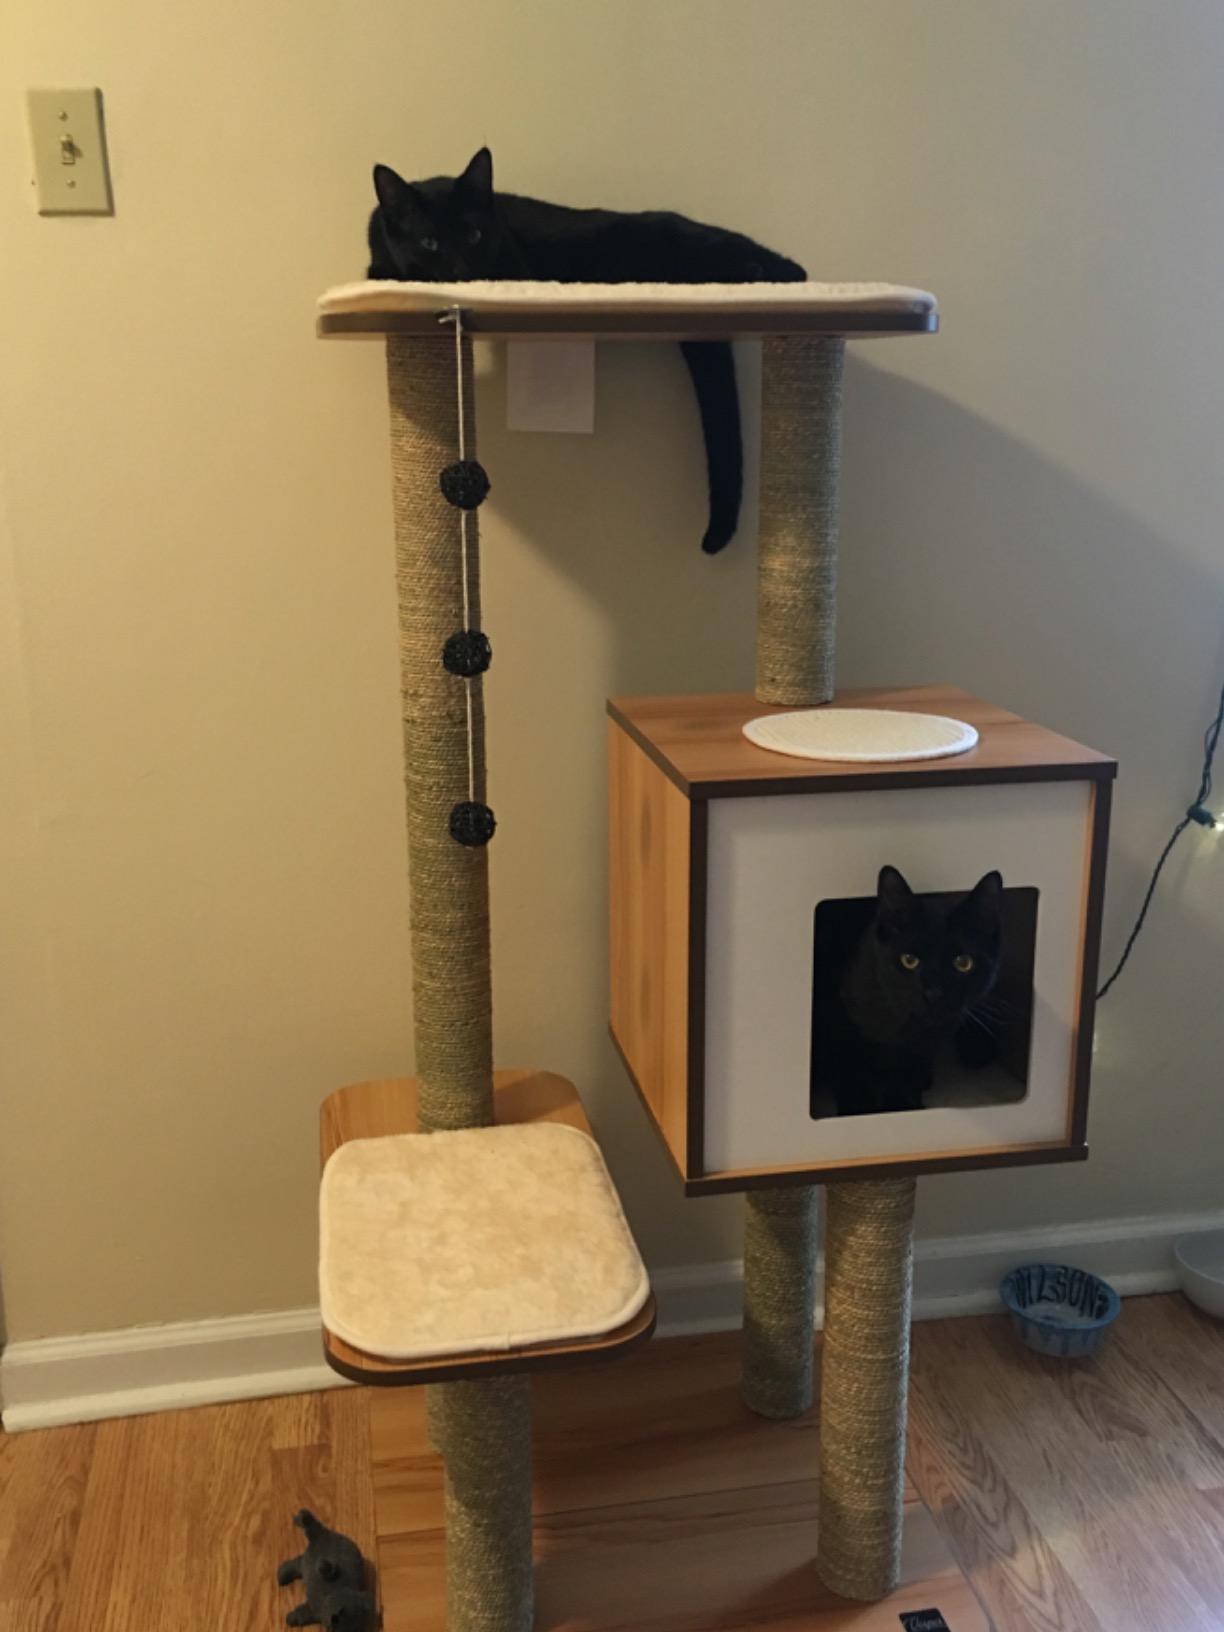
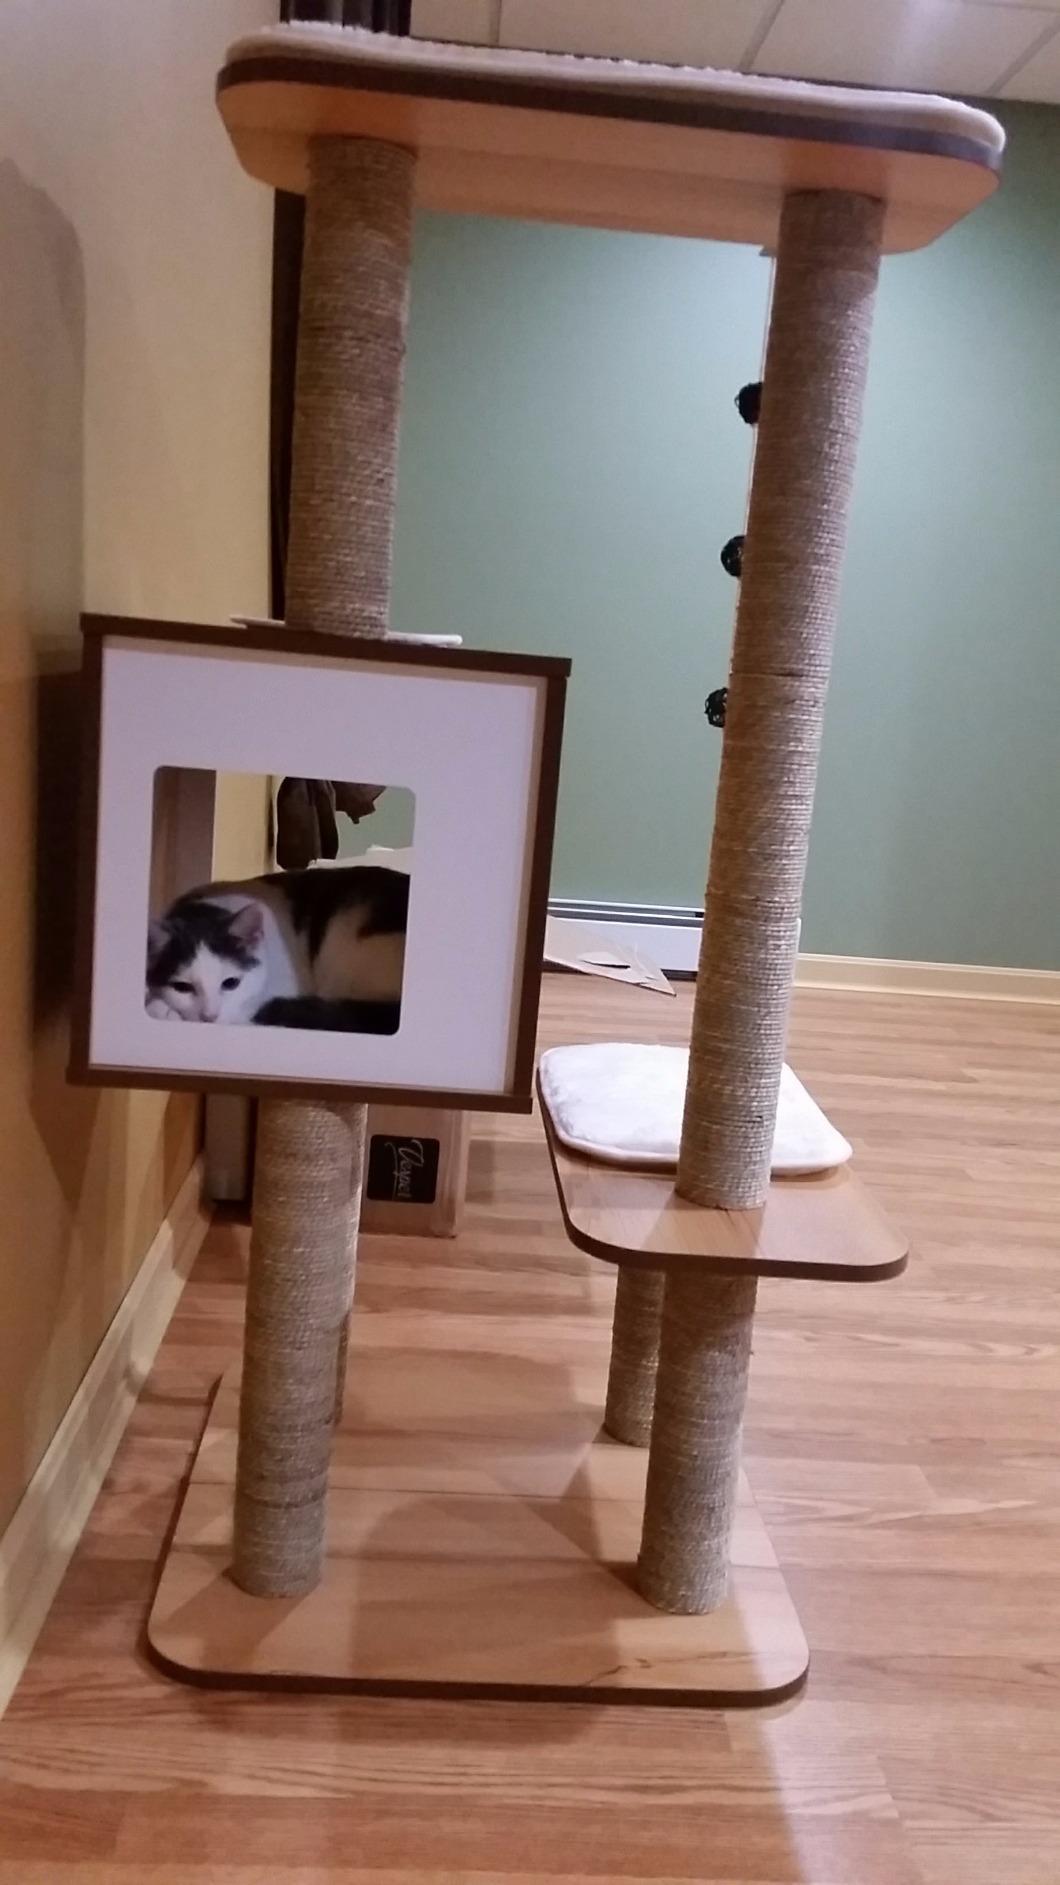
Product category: items_cat tree
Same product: yes